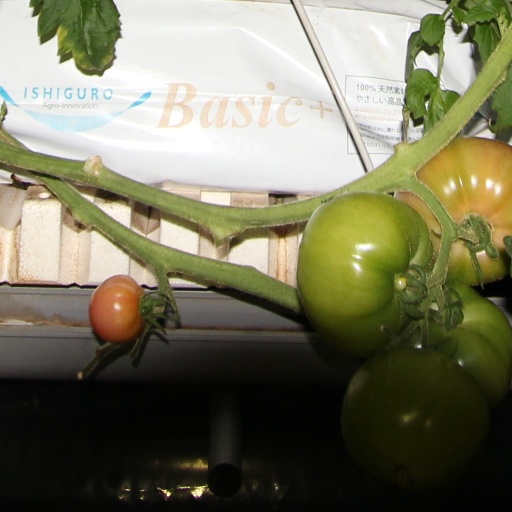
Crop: tomato